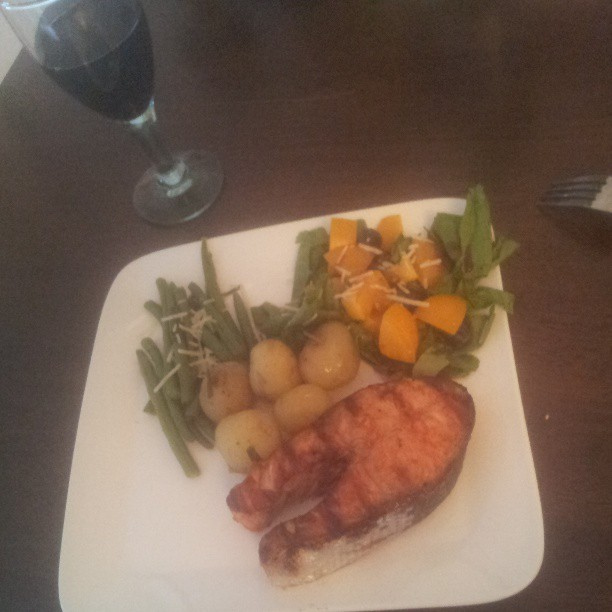
user: Given an image and a question. Answer the question in a short answer. Question: How do i make this? Short Answer:
assistant: grill